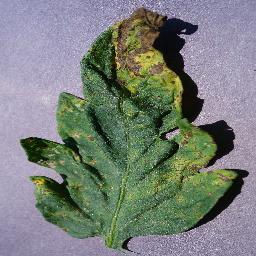
Label: Tomato___Septoria_leaf_spot